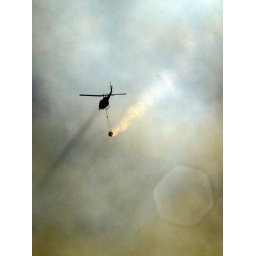
chopper dropping water on a forest fire at Brenton, near Knysna.